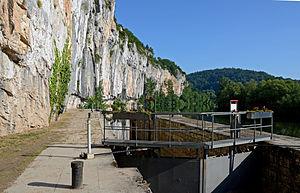
Ecluse et chemin de halage sur le Lot pres de Saint-Cirq Lapopie, Lot, France
Le Lot [lɔt], en occitan Òlt ou Òut) est une rivière française du sud du Massif central, affluent en rive droite de la Garonne. Il a donné son nom aux départements français du Lot et de Lot-et-Garonne. C'est la deuxième rivière la plus longue entièrement en France après la Marne. Il traverse les cinq départements de la Lozère, de l'Aveyron, du Cantal, du Lot, et du Lot-et-Garonne, dans les trois nouvelles régions de l'Occitanie, l'Auvergne-Rhône-Alpes, et la Nouvelle-Aquitaine.